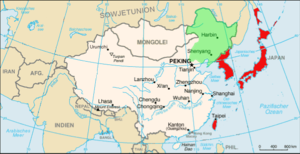
Le Mandchoukouo, Manchukuo ou Manzhouguo a été un État indépendant de jure, mais mis en place et contrôlé en réalité par l'Empire du Japon au nord-est de la Chine. Il a existé de 1932 à 1945.
La frontière terrestre entre la République populaire de Chine et la République populaire démocratique de Corée délimite les territoires de ces deux États. Elle est la frontière historique entre les précédents régimes chinois et coréens depuis la fin du XIVᵉ siècle. Fixée précisément en 1962 par les deux États actuels, elle n'a pas été officiellement acceptée par la Corée du Sud, l'autre État de la péninsule de Corée.